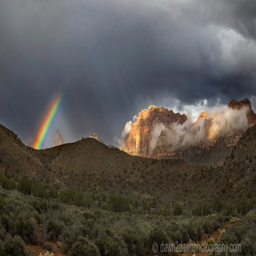
a passing thunderstorm produces a rainbow